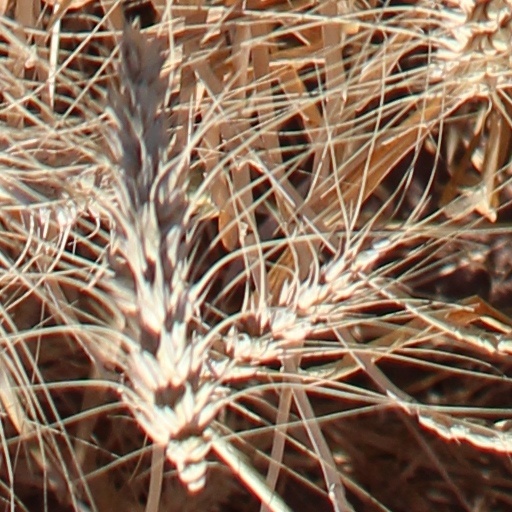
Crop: wheat